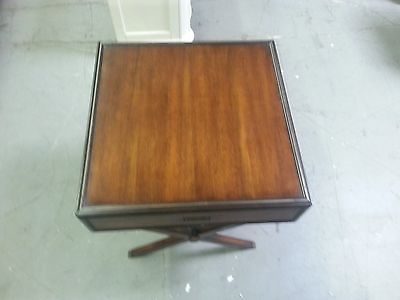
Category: table